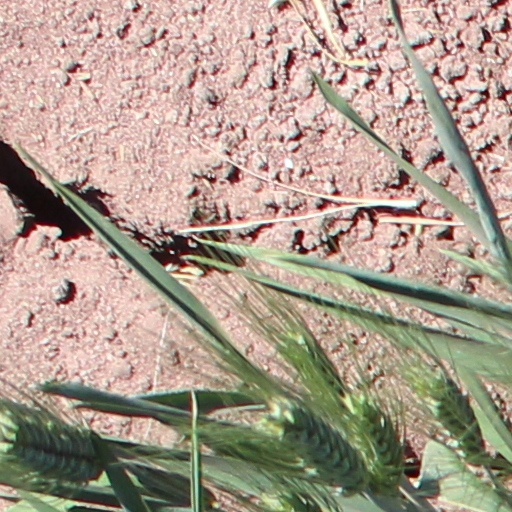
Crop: wheat